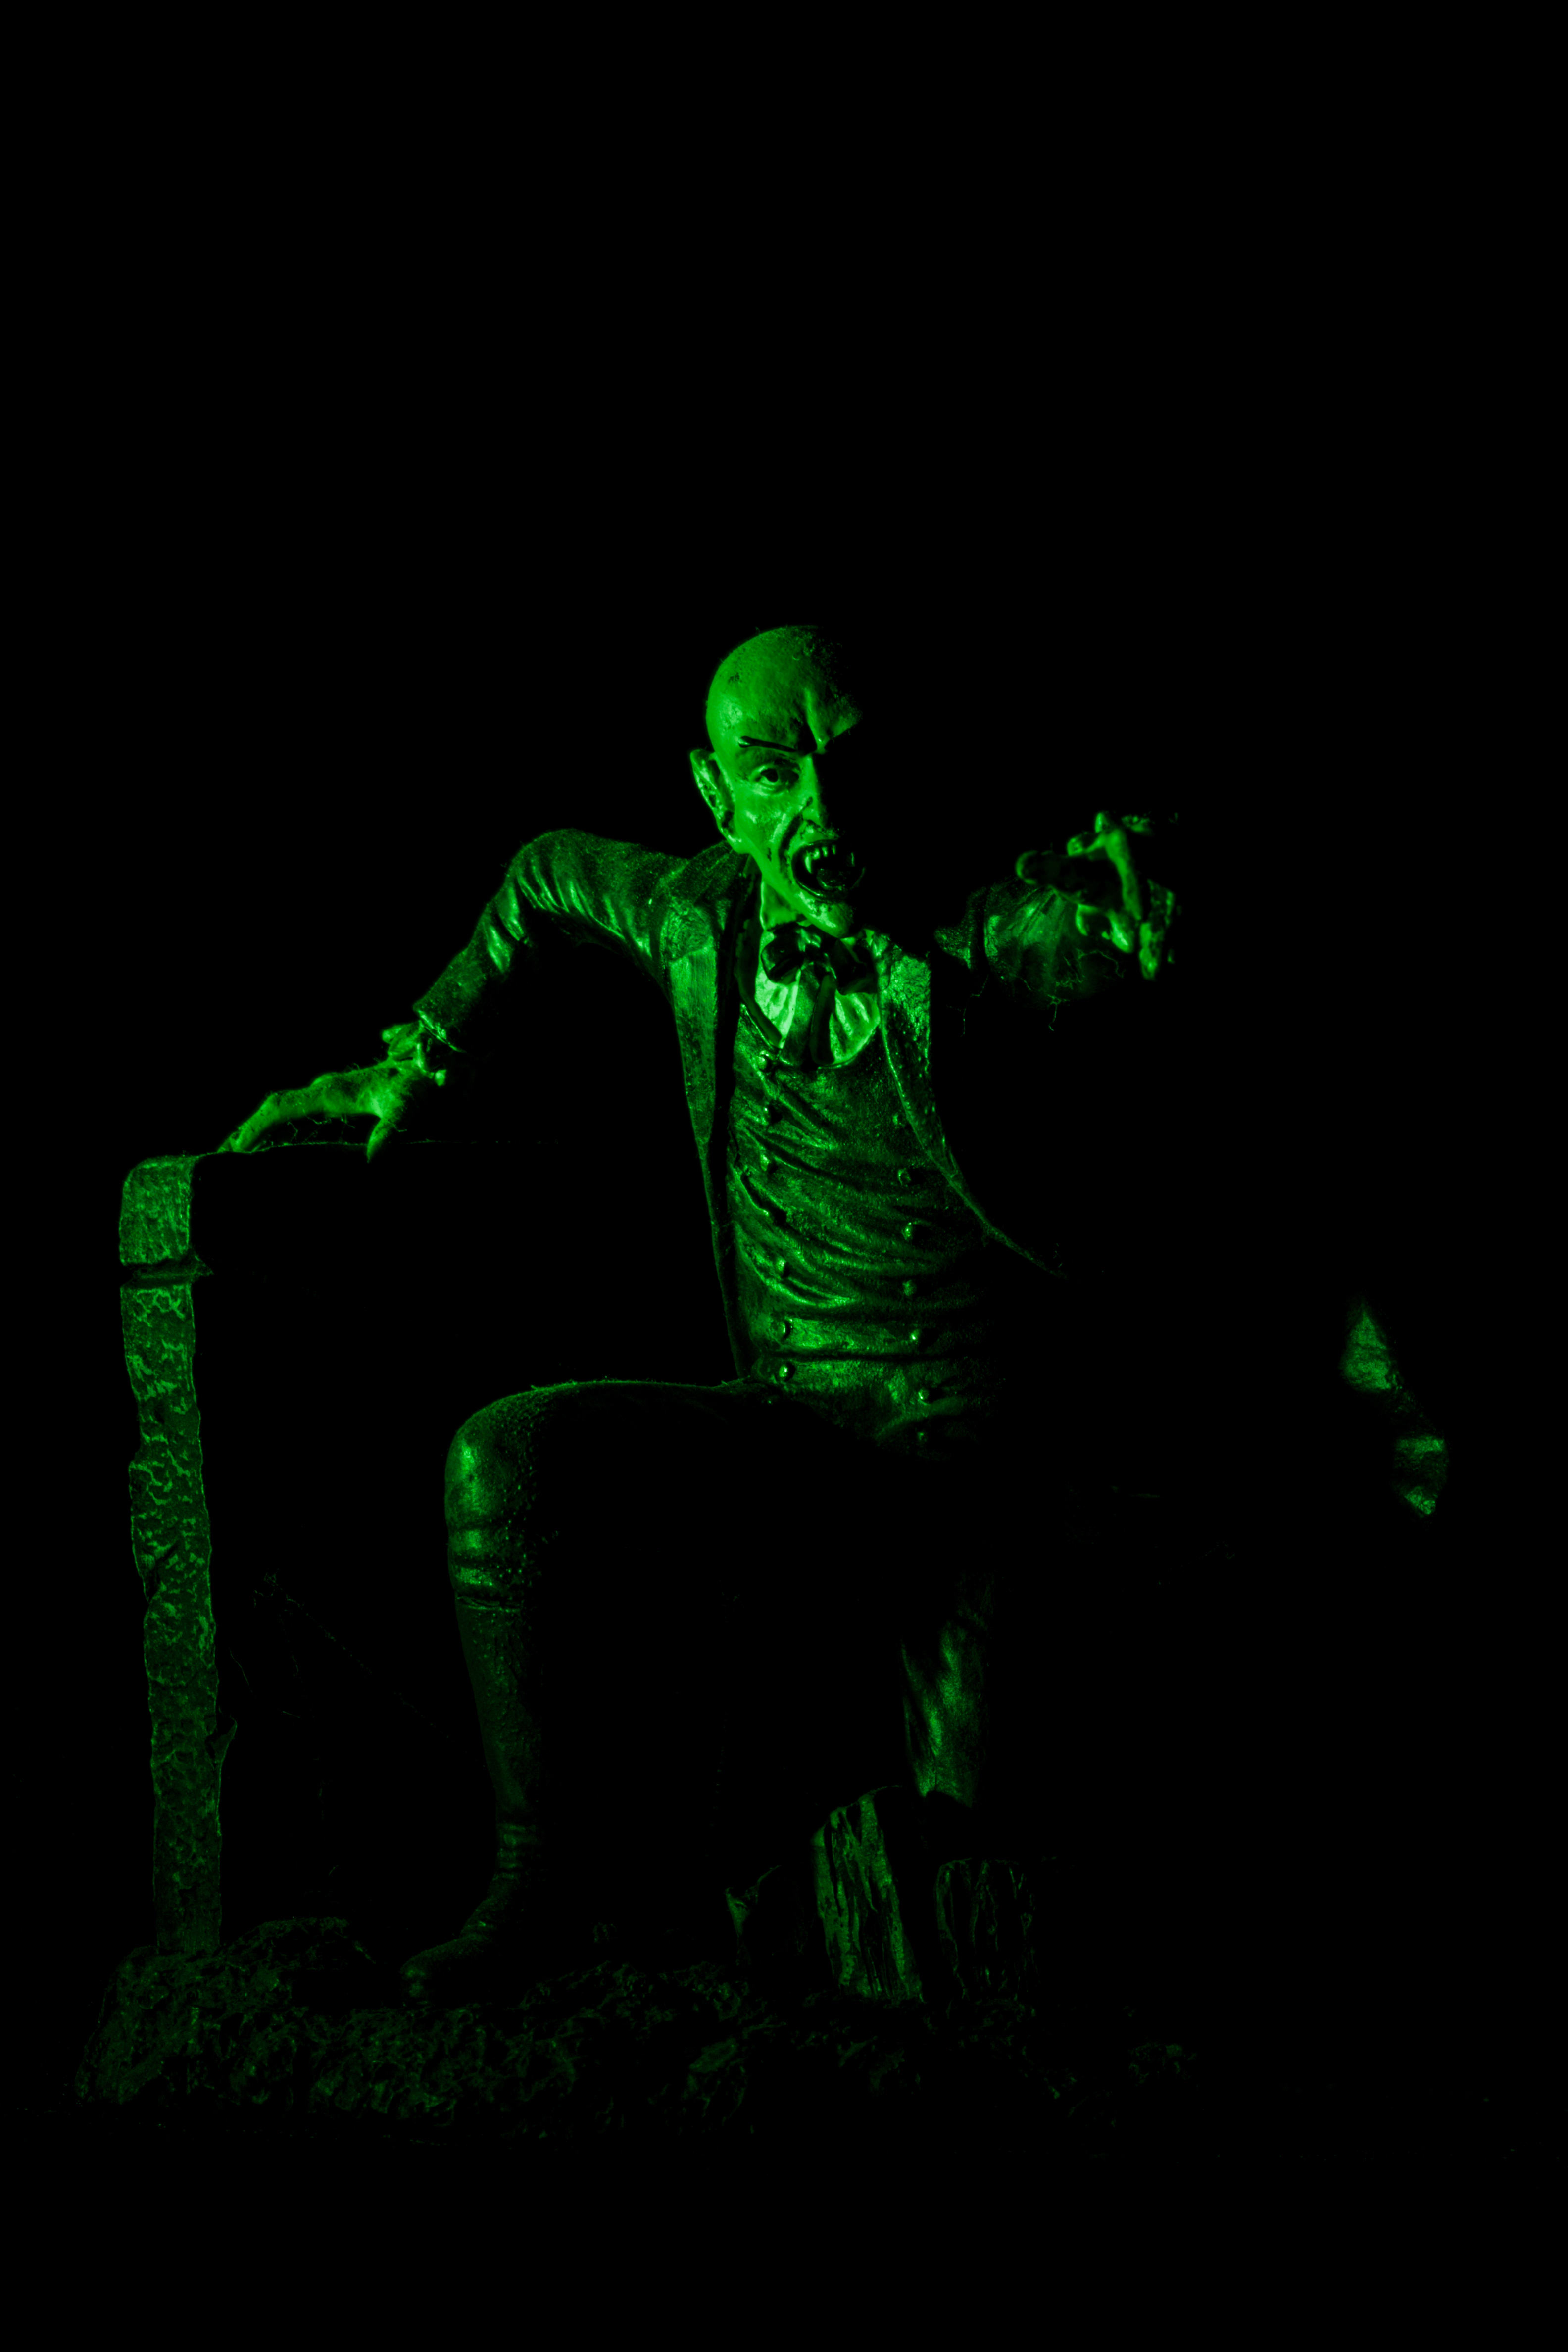
silhouette, green, darkness, font, uk, illustration, text, peterborough, album cover, computer wallpaper